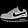
Label: Sneaker